John Hookham Frere

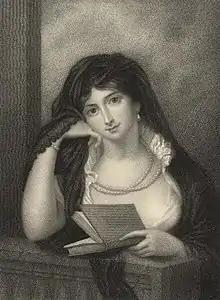
The dowager Countess of Erroll, whom he married in 1816

From his boyhood he had admired William Pitt the Younger, and along with Canning he entered into the defence of his government, and contributed to the pages of the "Anti-Jacobin", edited by Gifford. He contributed, in collaboration with Canning, "The Loves of the Triangles", a parody of Erasmus Darwin's "Loves of the Plants", "The Needy Knife-Grinder" and "The Rovers". On Canning's promotion to the board of trade in 1809 he succeeded him as Under-Secretary of State for Foreign Affairs. In October 1800, he was appointed envoy to Lisbon; and in September 1802 he was transferred to Madrid, where he remained for two years. He was recalled on account of a personal disagreement he had with Spanish Prime Minister Godoy, but the ministry showed its approval of his action with a pension of £1,700 a year.